Enemies, A Love Story (film)

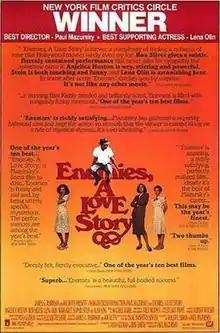
original film poster

Enemies, A Love Story is a 1989 American romantic tragicomedy film directed by Paul Mazursky, based on the 1966 novel "Enemies, A Love Story" by Isaac Bashevis Singer. The film stars Ron Silver, Anjelica Huston, Lena Olin and Margaret Sophie Stein. The film received positive reviews from critics and three nominations at the 62nd Academy Awards: Best Supporting Actress (for Huston and Olin) and Best Adapted Screenplay.